Freising Cathedral

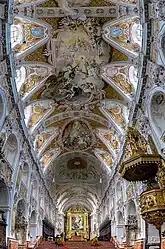
View of the rococo interior with the high altar in the background

An early church was present on the site by AD 715, consecrated as episcopal church by Boniface in 739. A triple nave was constructed in 860 and rebuilt after a fire in 903.